Tor Bay

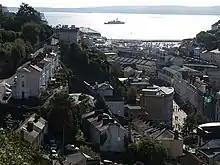
View southwards from Torquay towards Tor Bay

Tor Bay (sometimes written as Torbay) is a bay on the south-east coast of the county of Devon, England. Facing east into the English Channel, it is about wide from north to south. The settlements of Torquay, Paignton and Brixham, which lie along its coastline, are known collectively as Torbay.